List of wartime orders of battle for the British 1st Division (1809–1945)

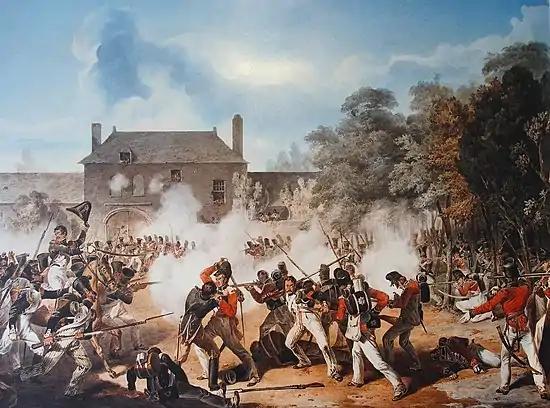
A depiction of the fighting at Hougoumont, during the Battle of Waterloo where the division was heavily engaged, by Denis Dighton.

During this period, brigades were referred to by their commander's names. Due to changes in command, the brigade names fluctuated frequently.